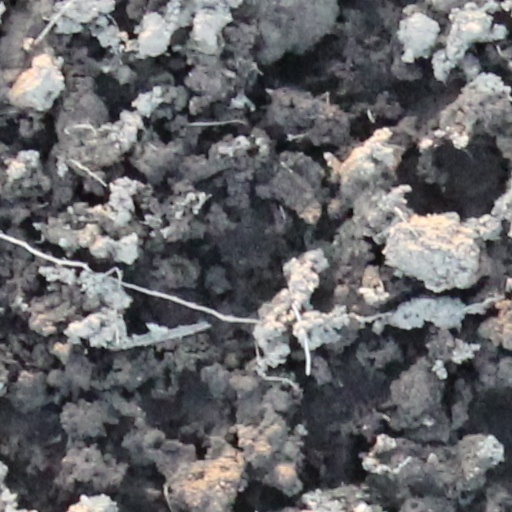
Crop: wheat